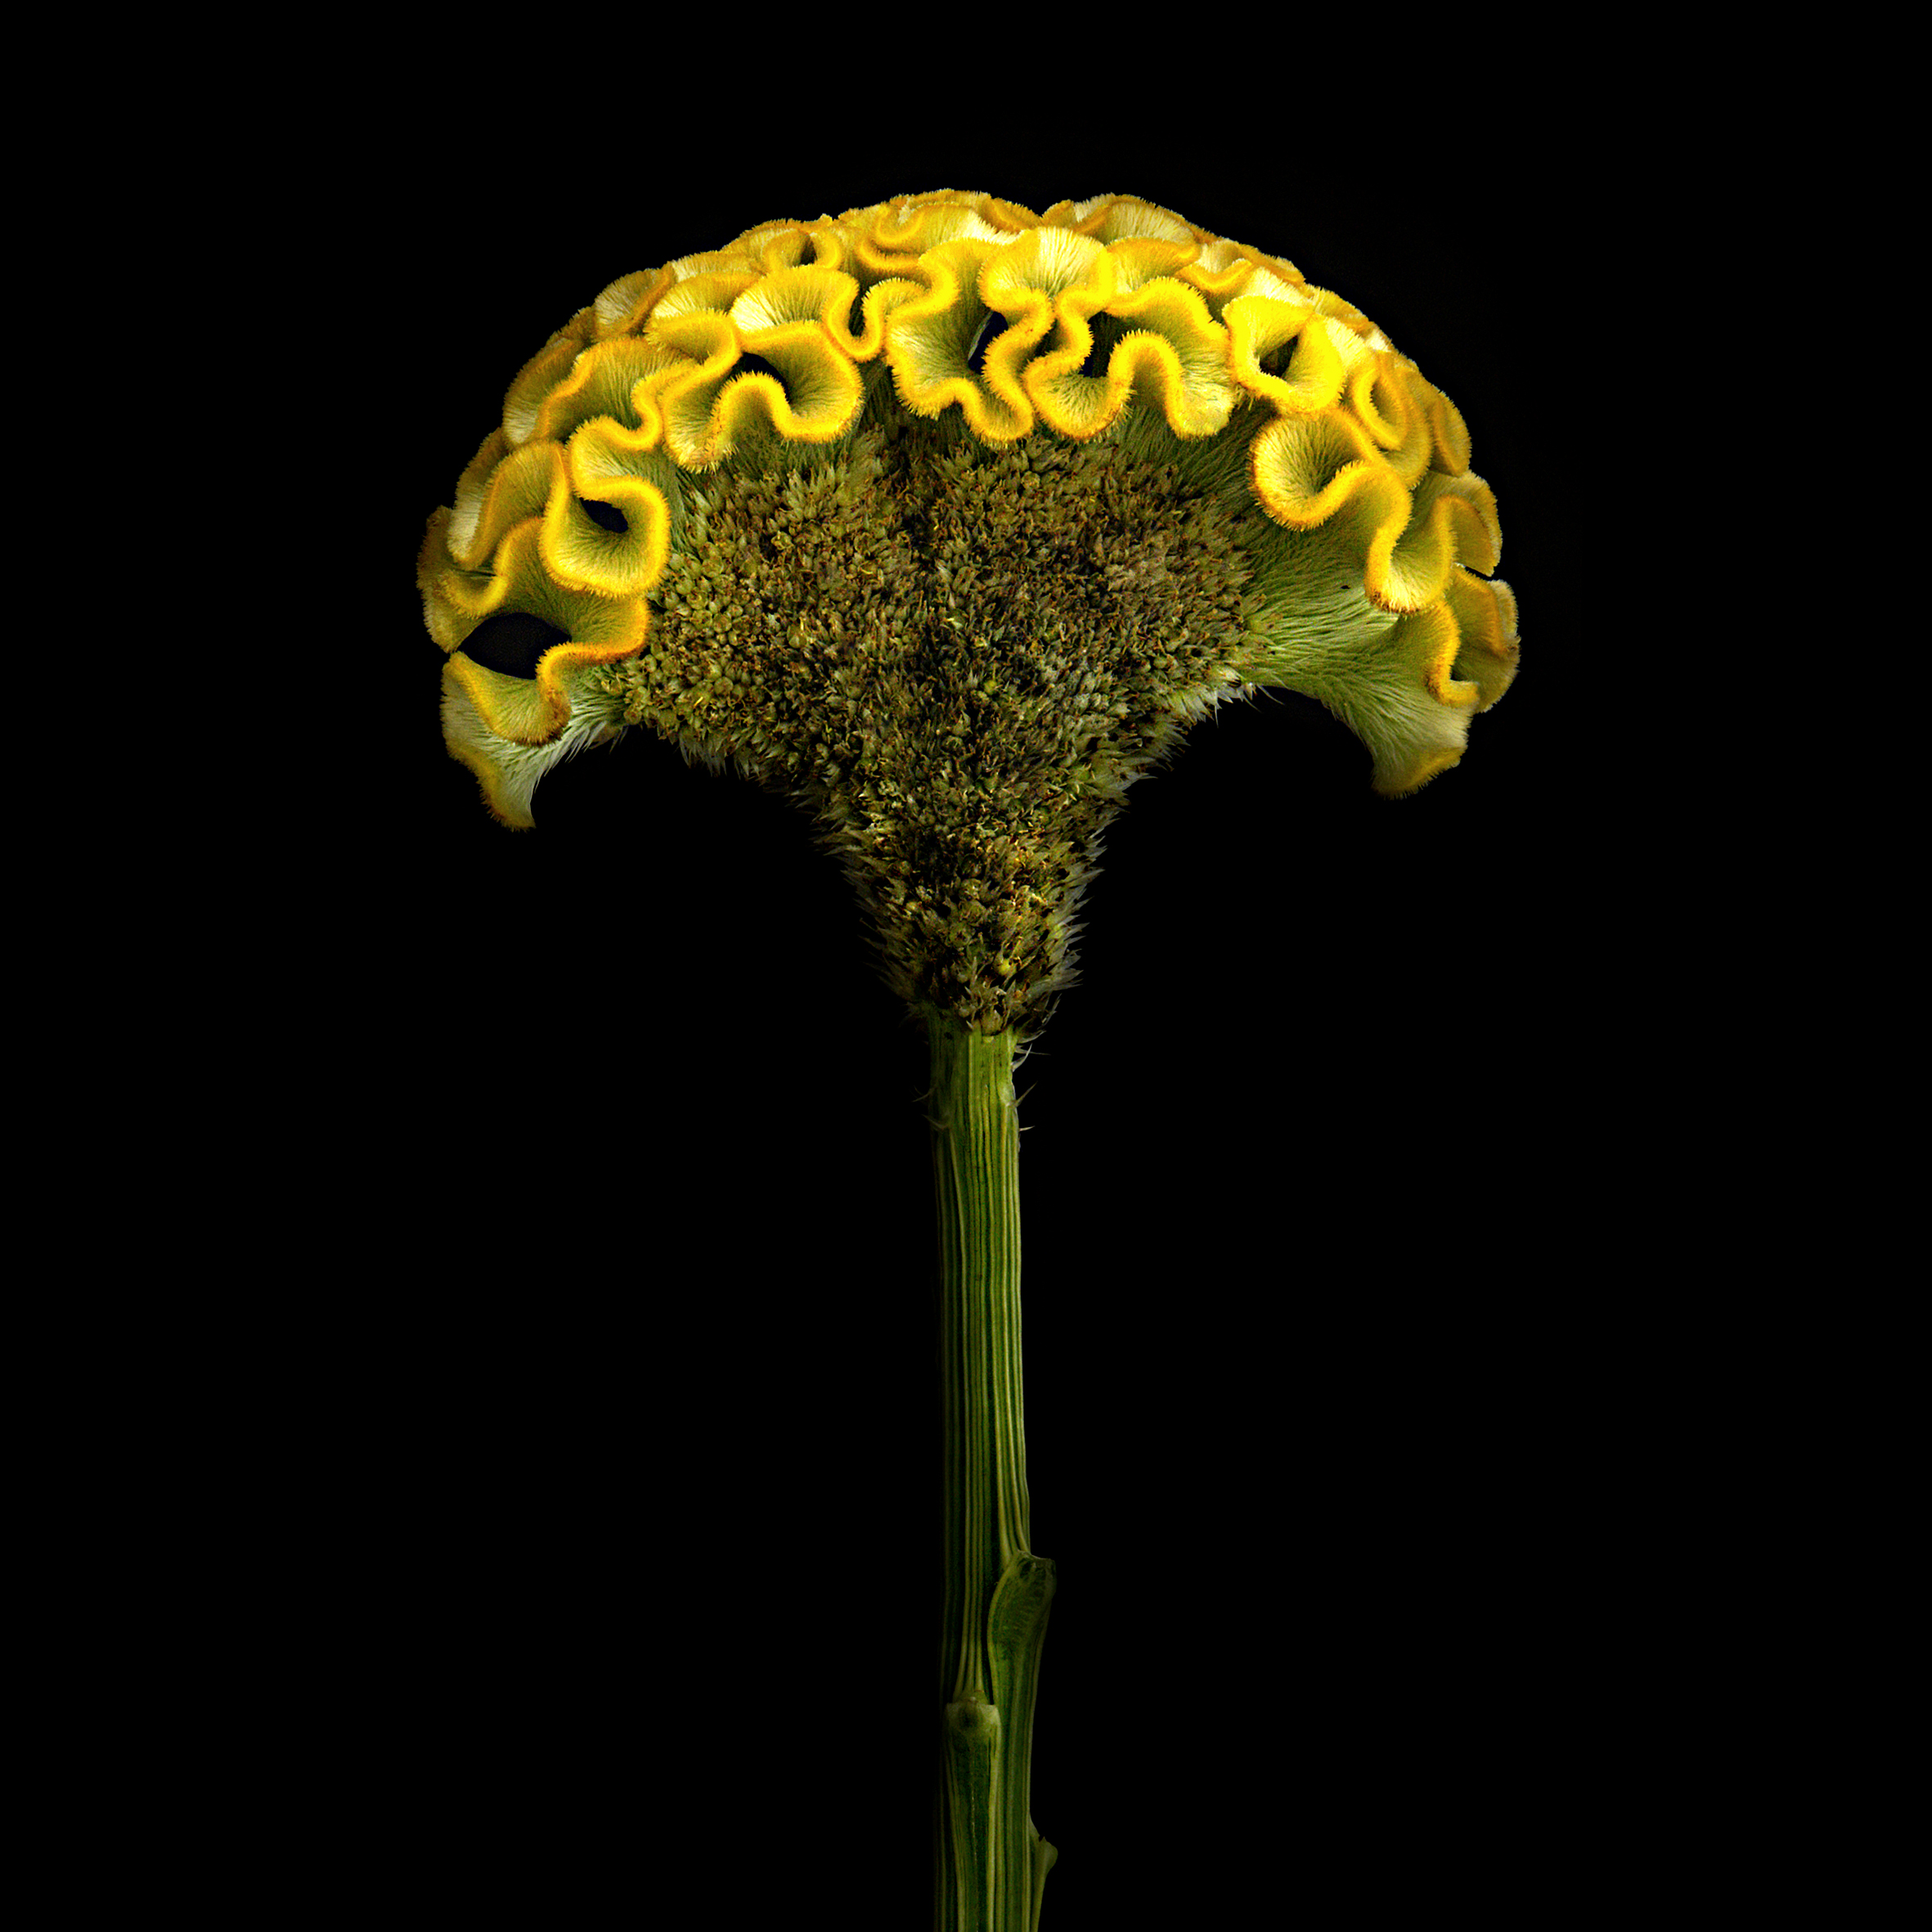
green, blossom, yello, plant, flower, furry, head, petal, human body, terrestrial plant, headgear, street light, flowering plant, twig, pollen, fashion accessory, lampshade, metal, circle, light fixture, font, fungus, mushroom, soil, grass, vascular plant, lighting accessory, macro photography, Pedicel, plant stem, sunflower, artifact, still life photography, darkness, personal protective equipment, audio equipment, deciduous